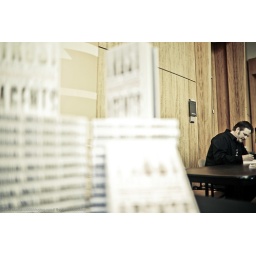
Chris Brogan signs &lt;i&gt;Trust Agents&lt;/i&gt;, with the pyramid of the books seen in the foreground.